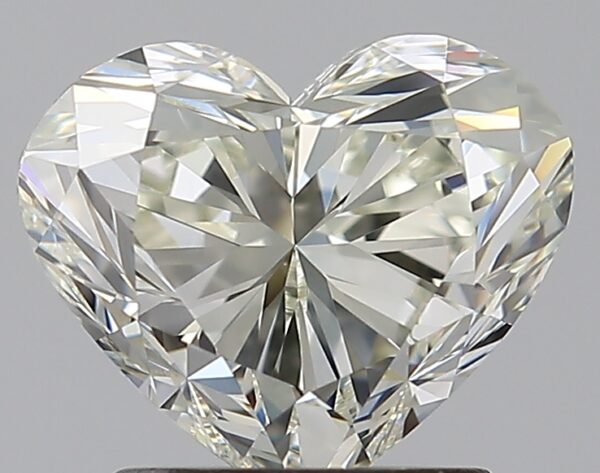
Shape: heart
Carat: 1.63
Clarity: VVS1
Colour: M
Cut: EX
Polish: EX
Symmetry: EX
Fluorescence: F
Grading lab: GIA
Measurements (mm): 6.85 x 8.12 x 4.93